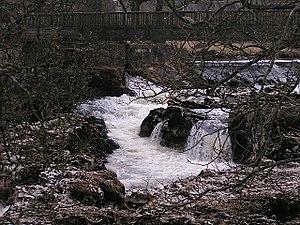
La Wharfe est une rivière du Yorkshire, en Angleterre, et un affluent de l'Ouse du Yorkshire, donc un sous-affluent de la Trent.